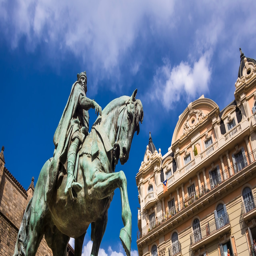
statue of a man on a horse with classic buildings surrounding it